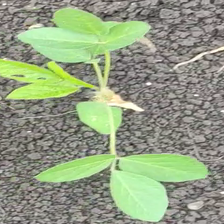
Weed species: Asian_Pigeonwings_(Clitoria Ternatea)